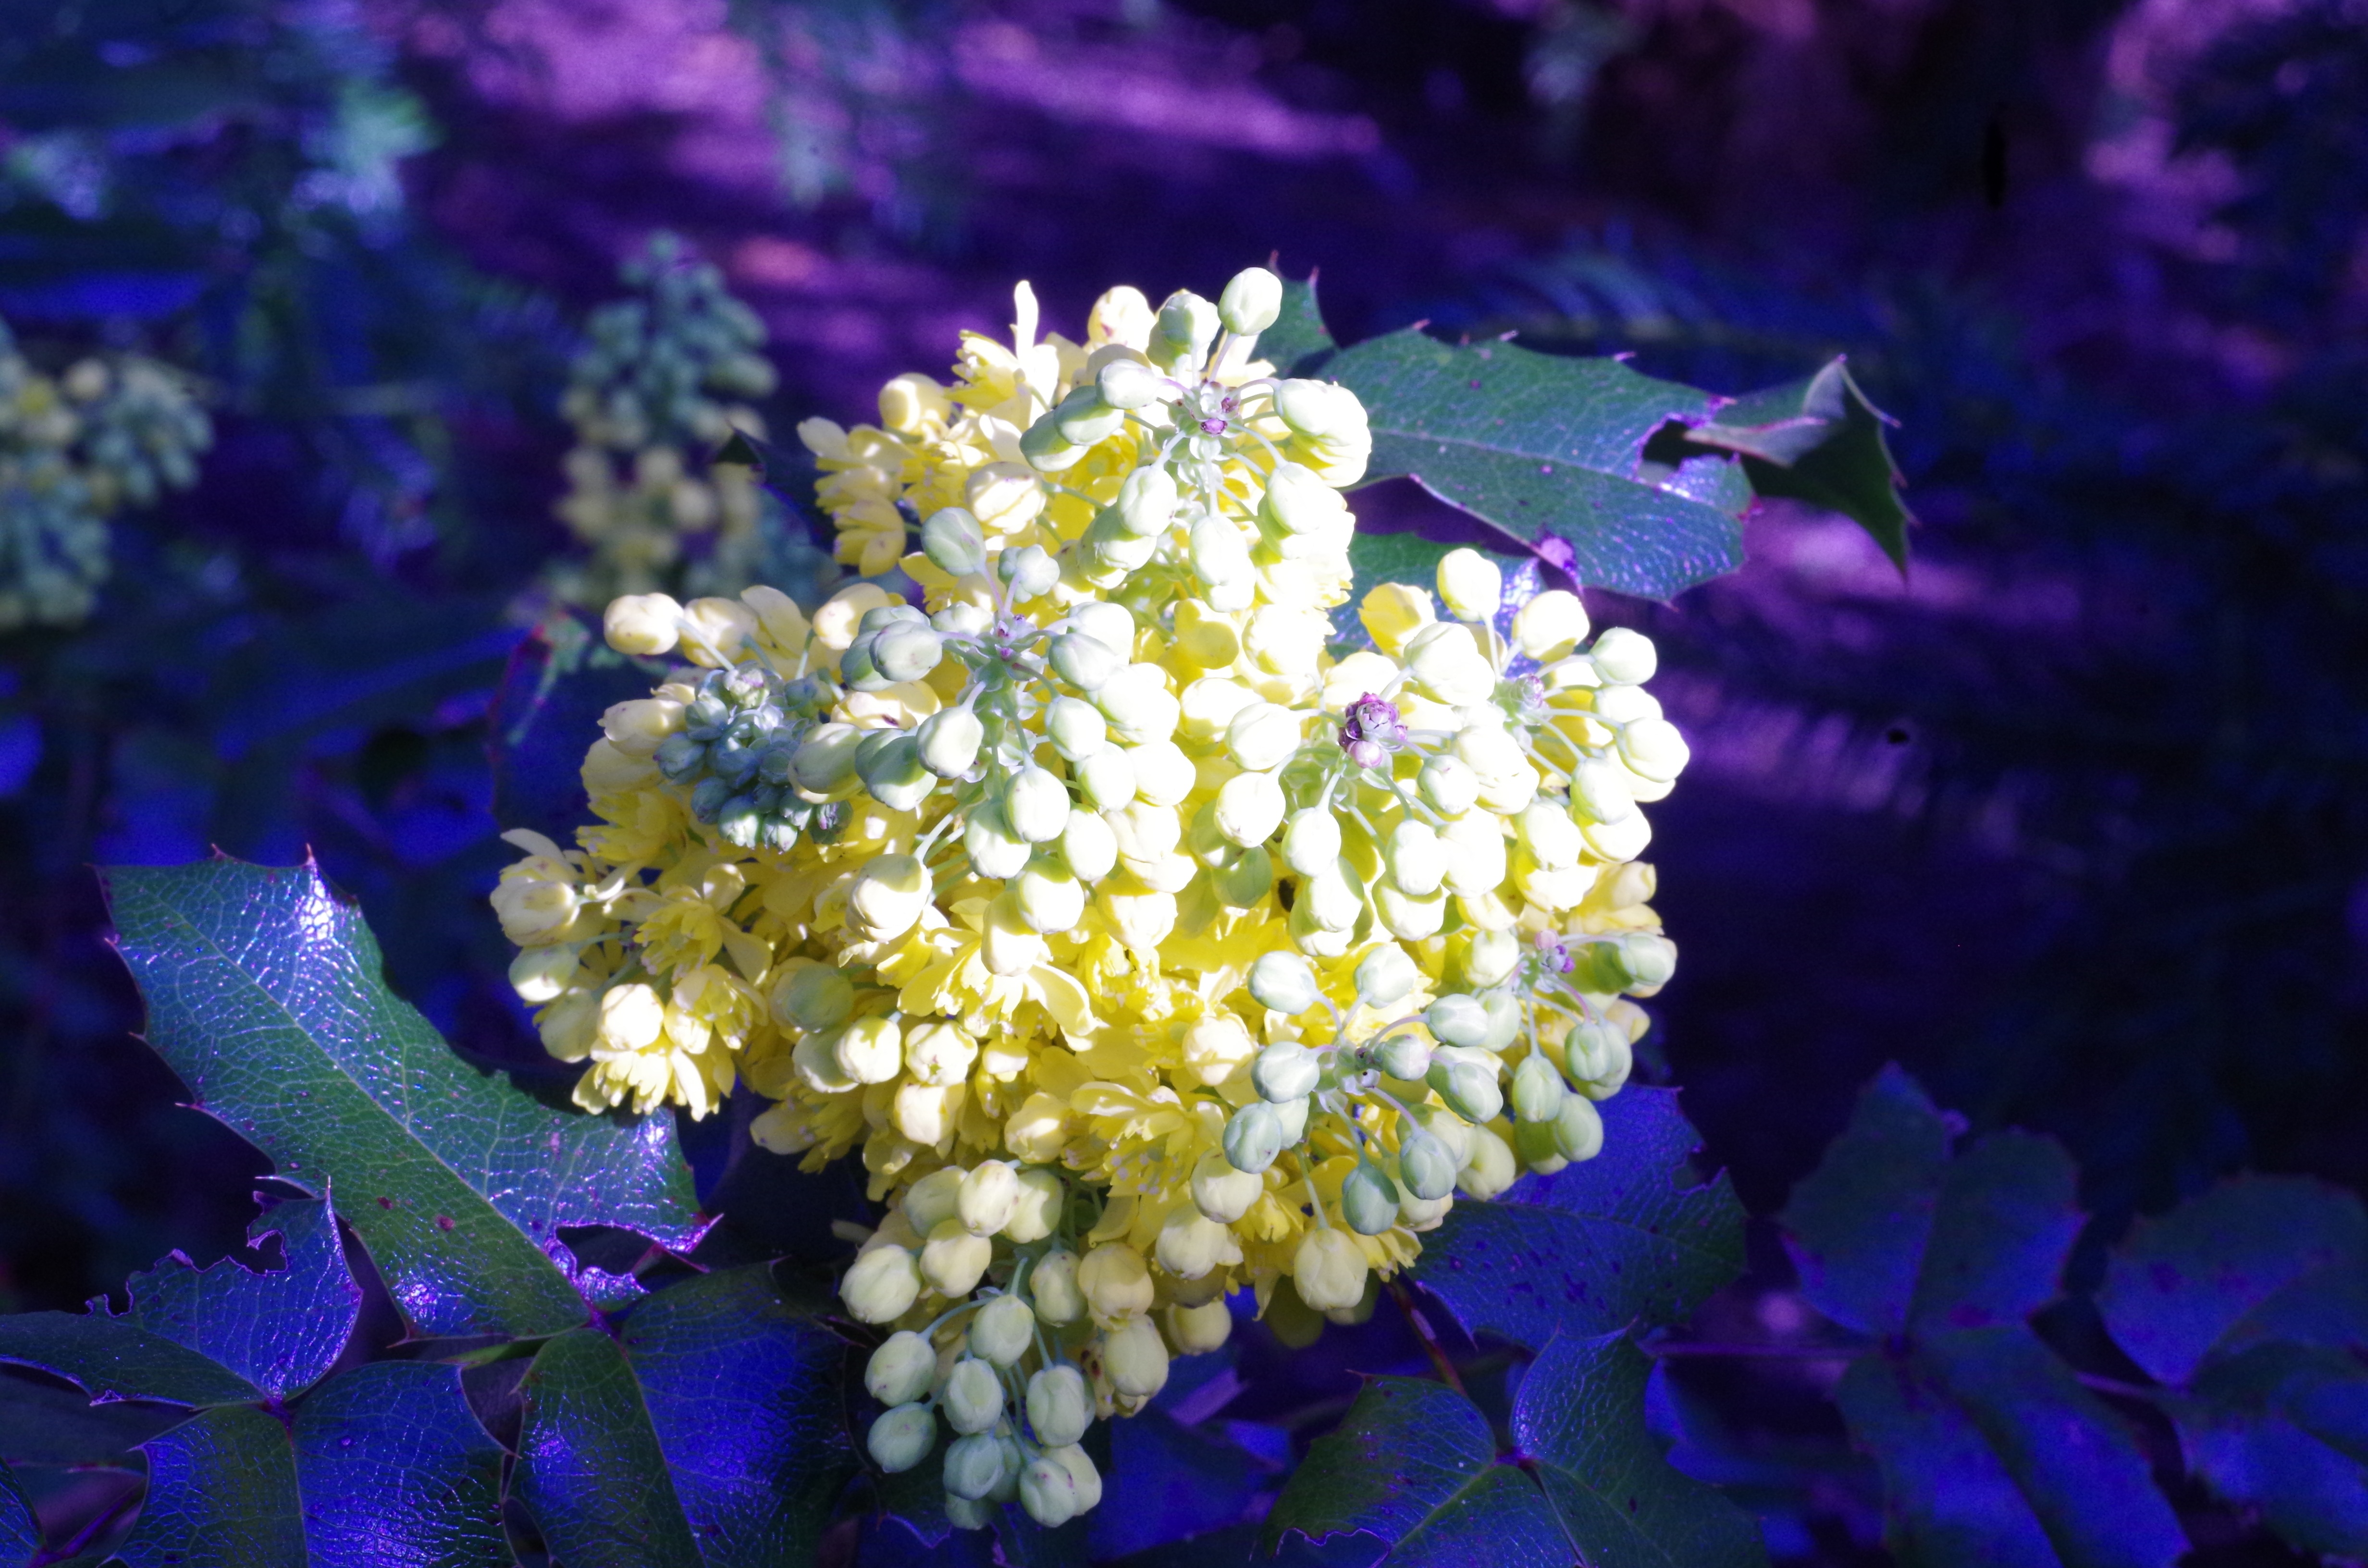
blossom, prickly, plant, flower, petal, spring, blue, yellow, flora, hydrangea, coral, flowers, macro photography, flowering plant, hydrangeaceae, flower grape, cornales, land plant